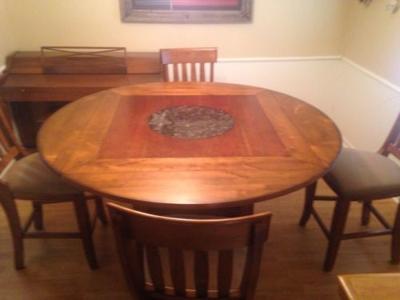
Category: table